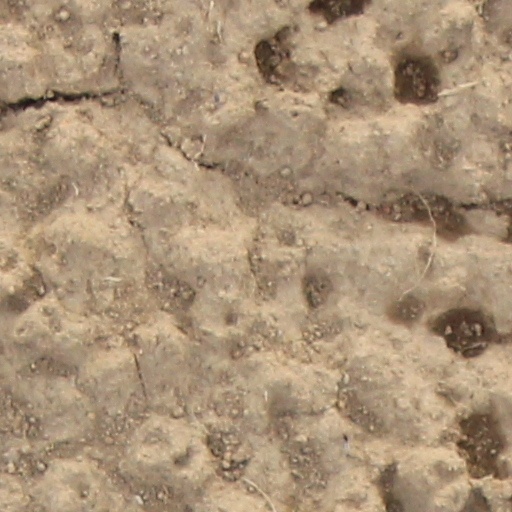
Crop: wheat